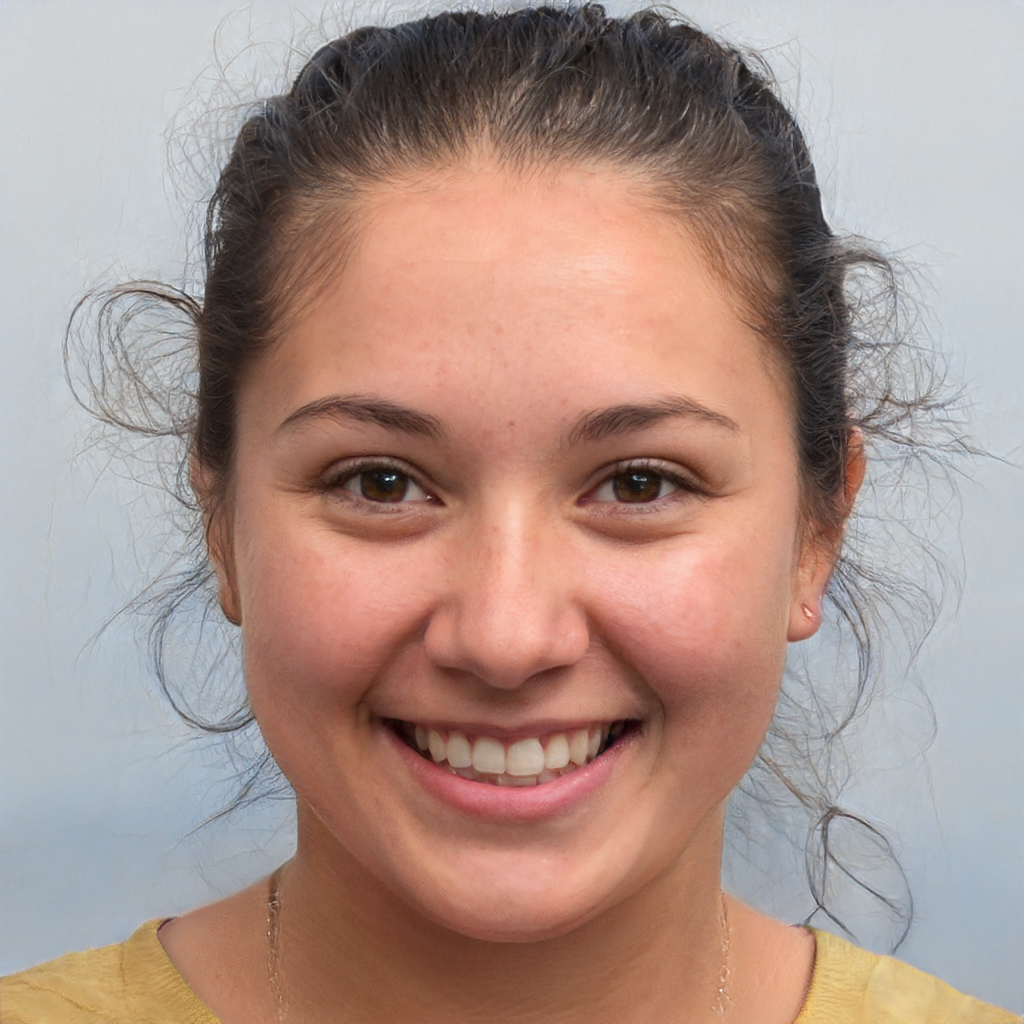
Label: Colored